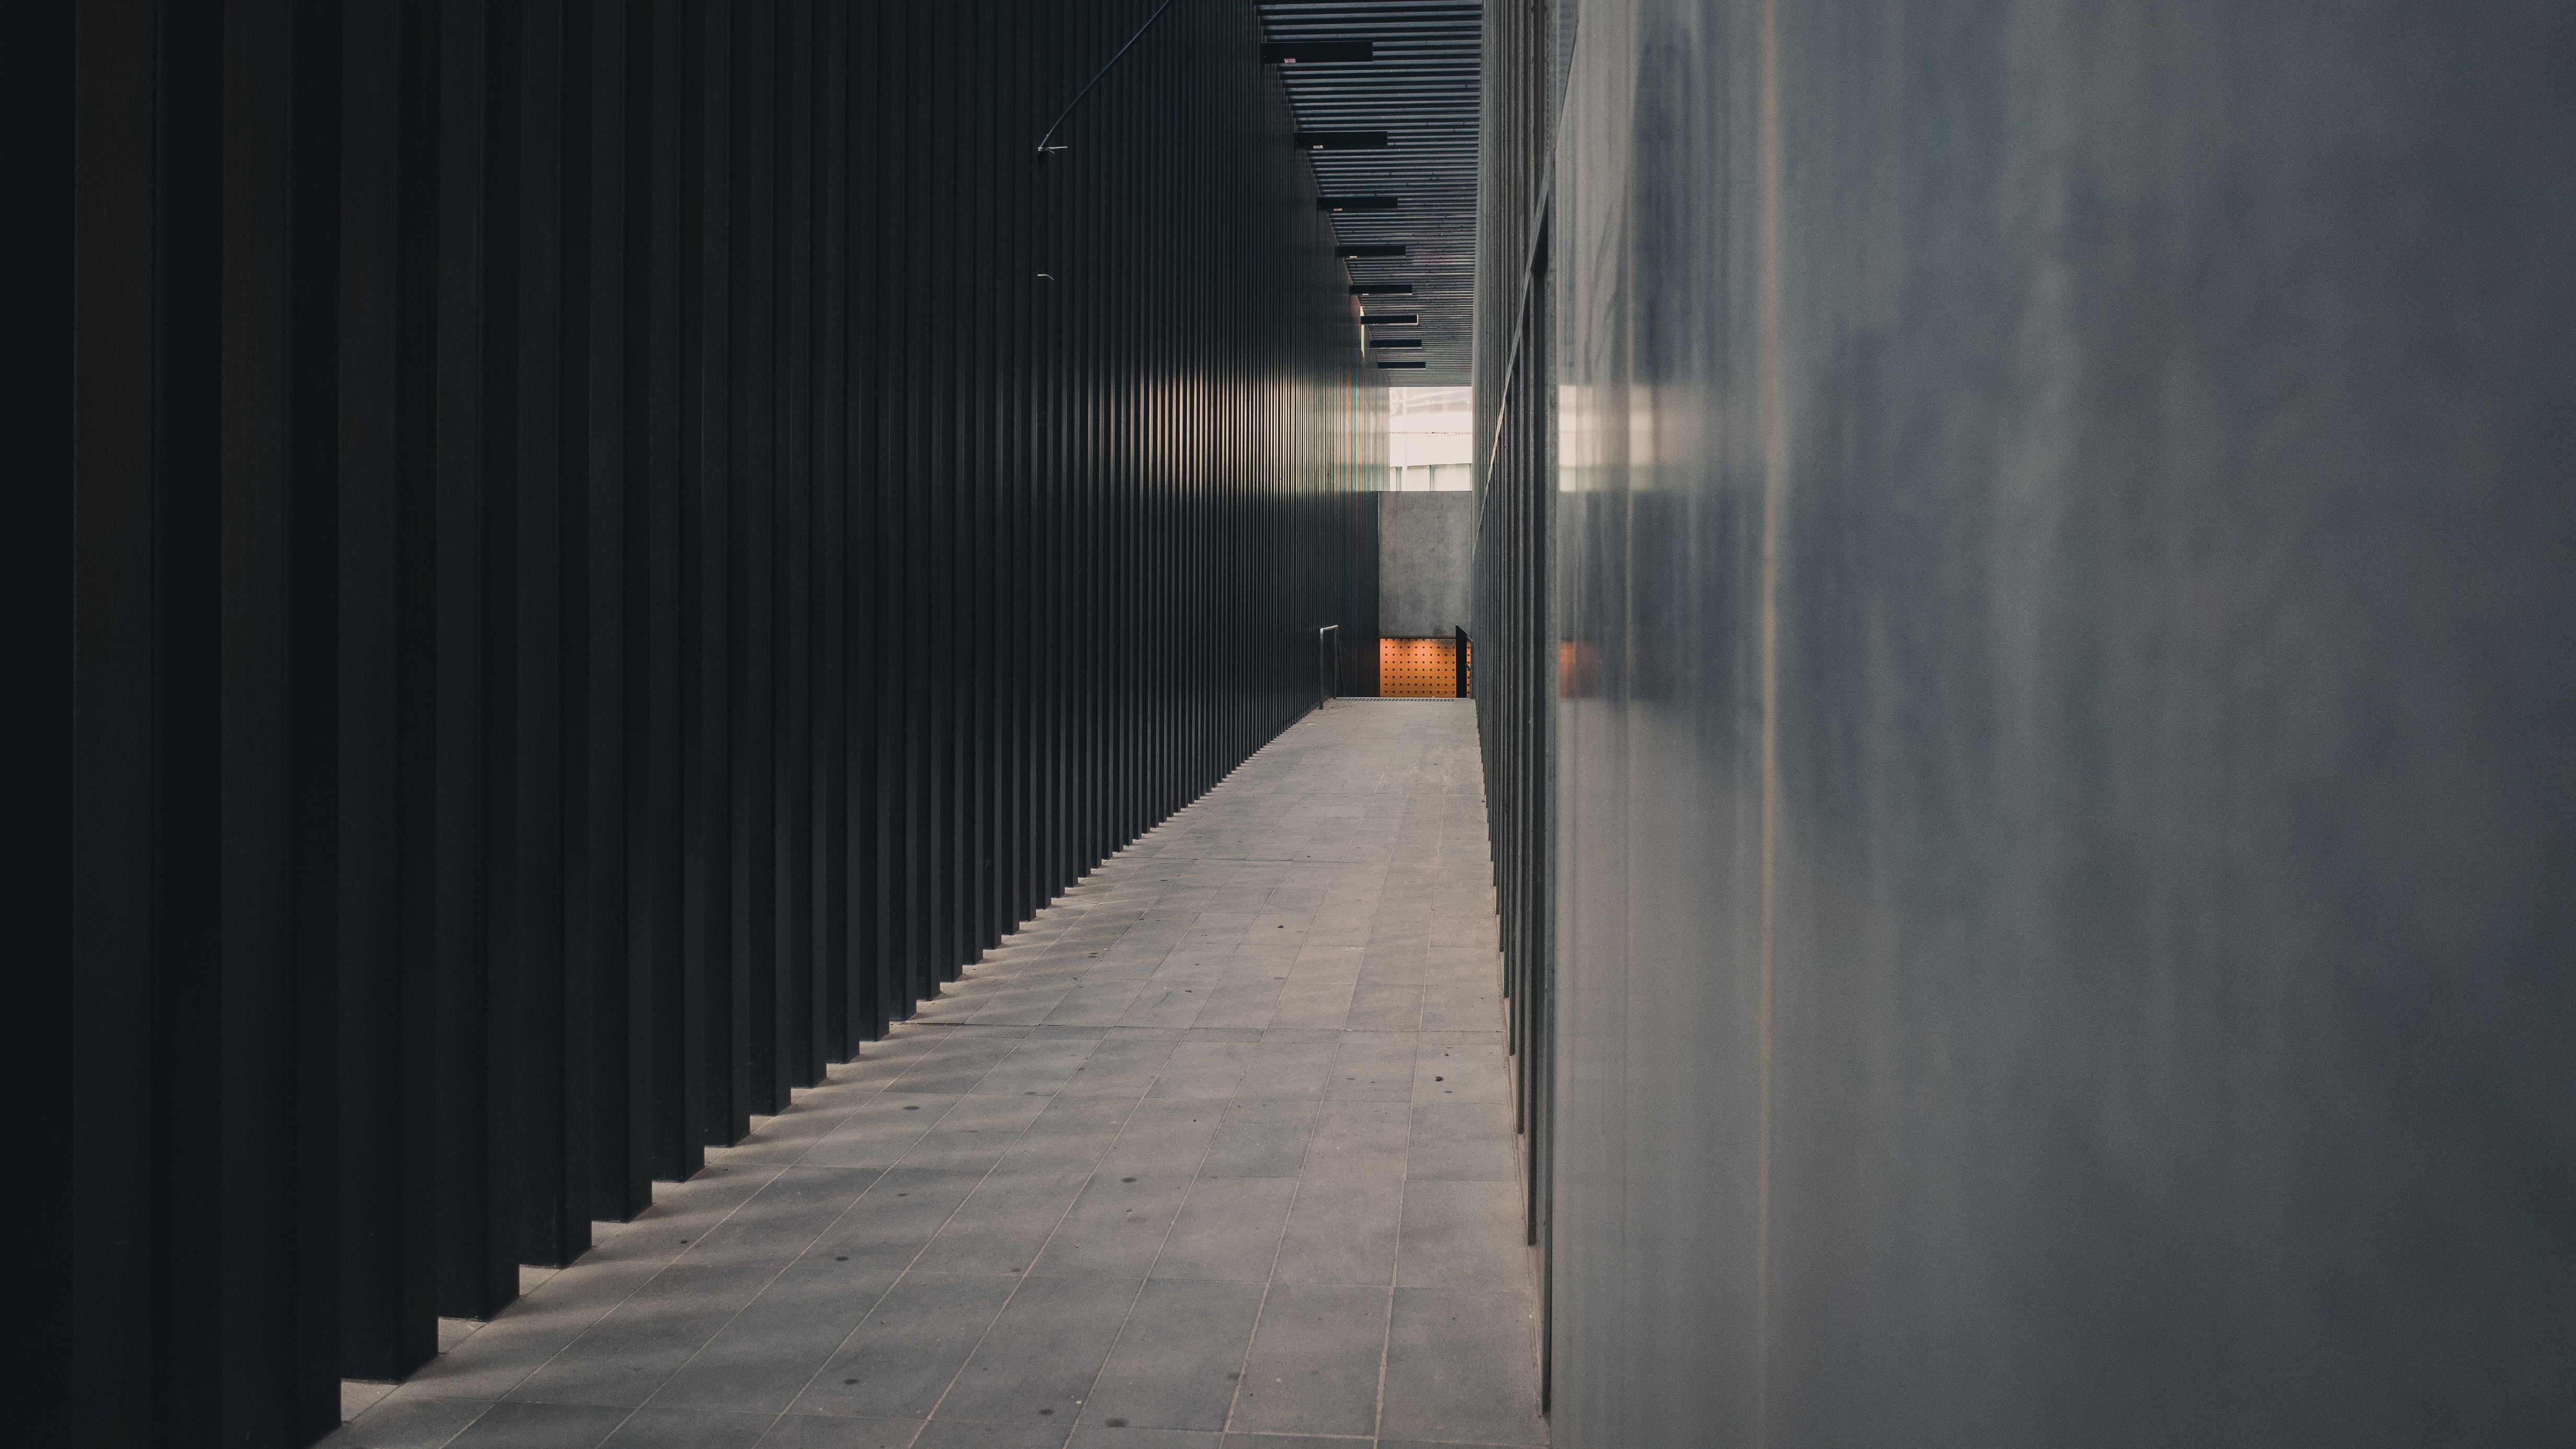
line, architecture, infrastructure, darkness, symmetry, building, parallel, concrete, walkway